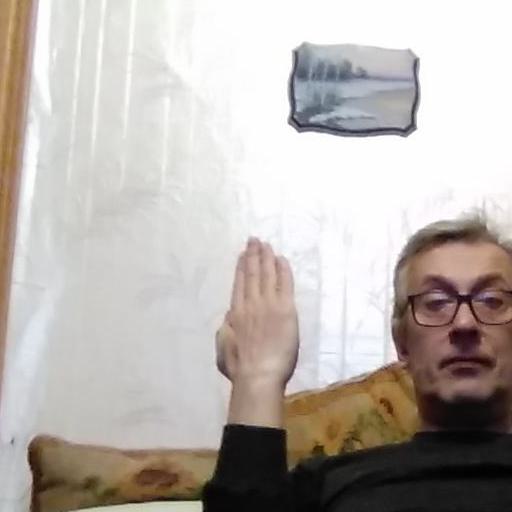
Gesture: stop_inverted